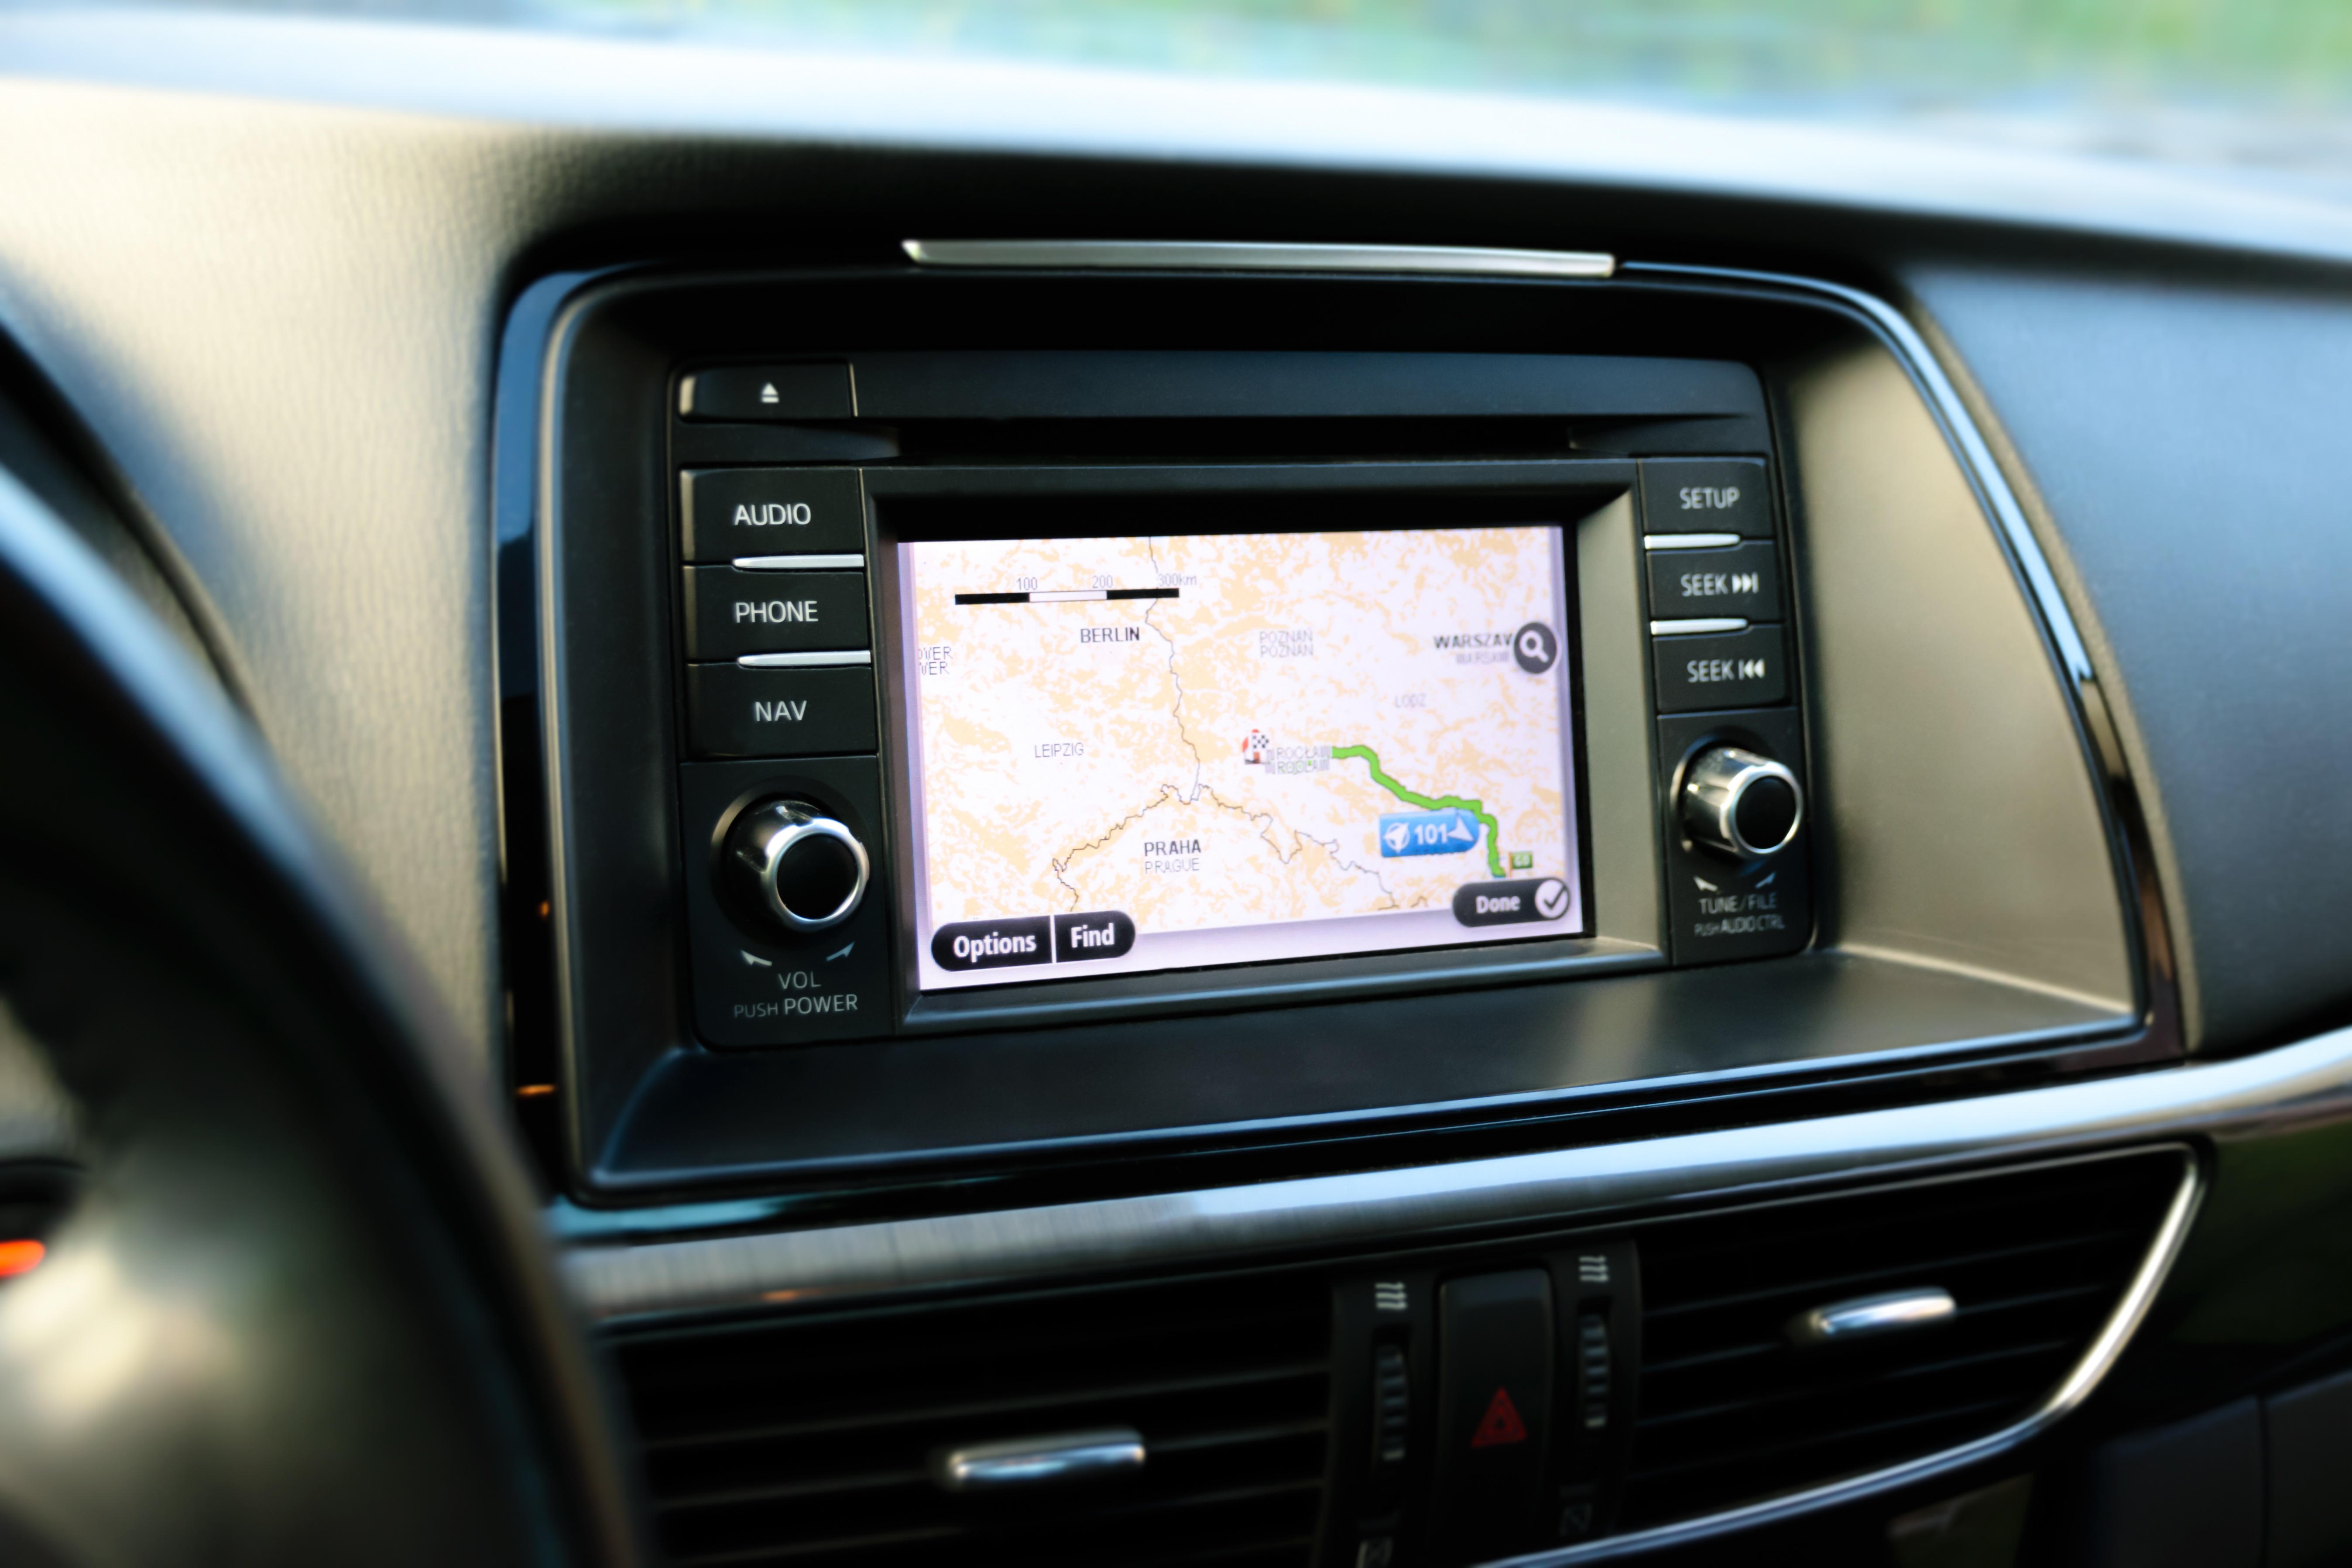
screen, technology, car, travel, europe, vehicle, cabin, auto, business, steering wheel, tourism, dashboard, cockpit, tour, luxury, modernity, sedan, way, navigation, bmw, planning, mazda, gps, mazda3, superb, the road map, the driver of the, sport utility vehicle, land vehicle, automobile make, compact car, luxury vehicle, family car, executive car, sports sedan, mid size car, crossover suv, bmw x3